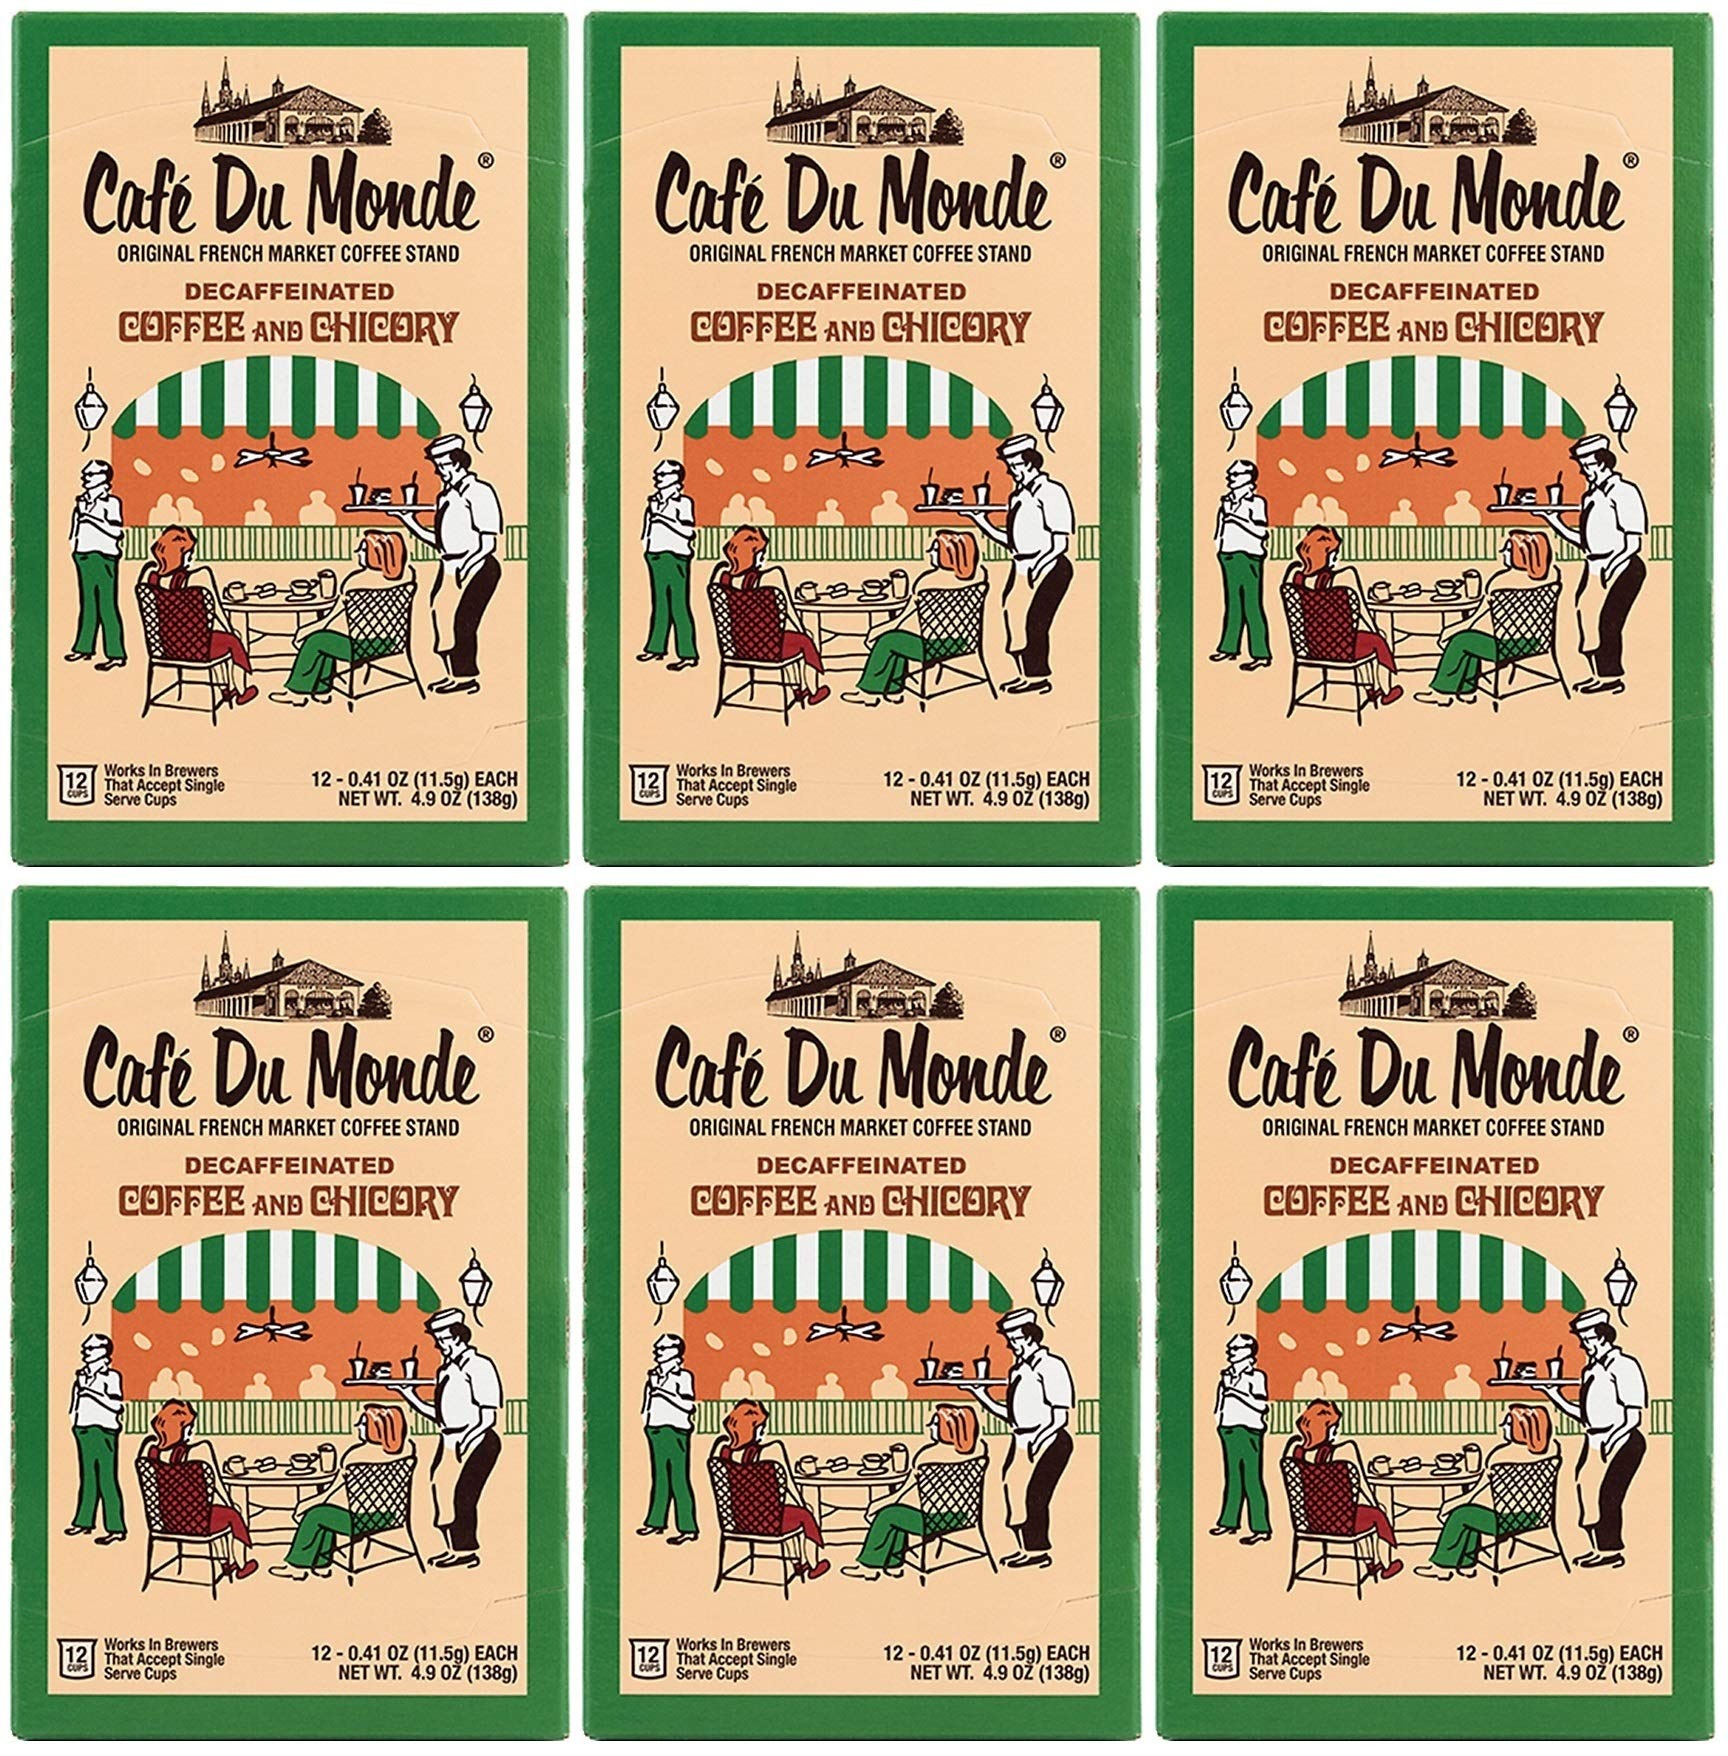
Item Name: Cafe Du Monde Decaffeinated Coffee and Chicory Single Serve Pods (72 Count)
Value: 72.0
Unit: Count

Price: 74.99